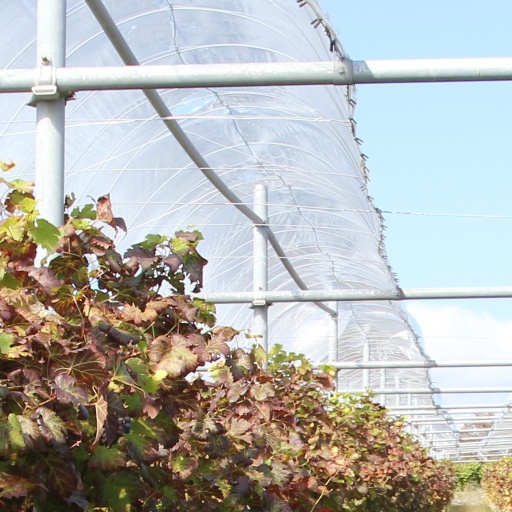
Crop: grape